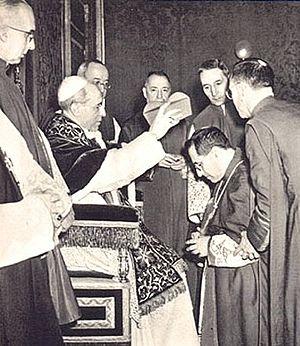
Le pape Pie XII imposant la barrette cardinalice à Giuseppe Siri en la résidence papale de Castelgandolfo